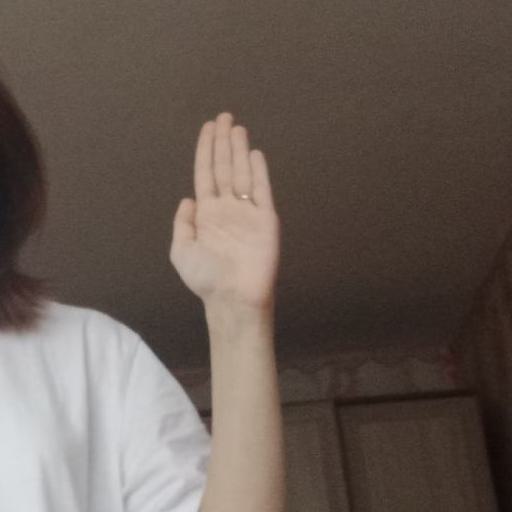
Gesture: stop